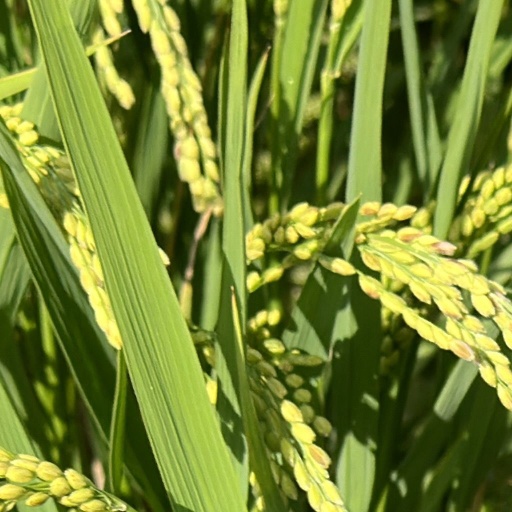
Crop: rice